Craig Tanner (producer)

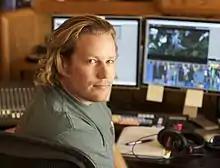
Craig Tanner on the set of "Avatar"

Craig Tanner (born March 28, 1974) is an American film director, film producer, and editor. He is best known for his work as visual effects editor for the film "Avatar" and as producer and editor of "God Sleeps in Rwanda". Tanner is also the co-founder of Digital Revolution Studios, a 3D production studio.